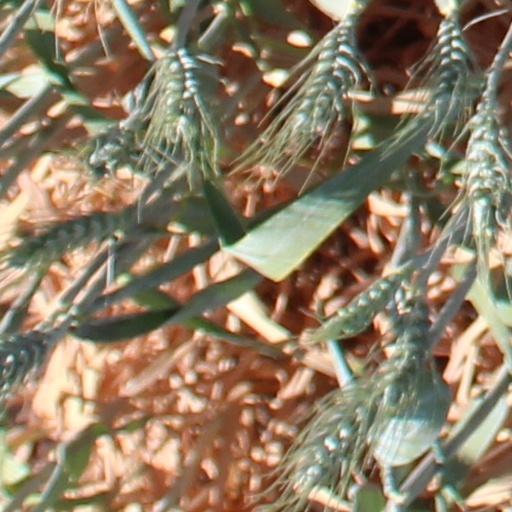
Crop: wheat